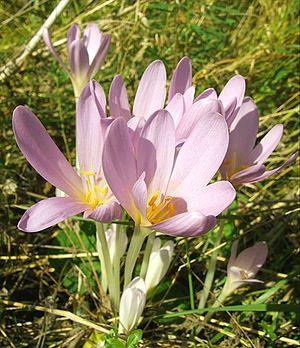
Cette liste de Tracheophyta de Bosnie-Herzégovine, ainsi que d’espèces introduites est un aperçu incomplet d’espèces de mousses, de fougères, de gymnospermes et d’angiospermes citées dans la littérature disponible en langues bosniaque, croate, serbe et serbo-croate. Cet aperçu n’inclue pas des espèces cultivées ni celles occasionnellement introduites.